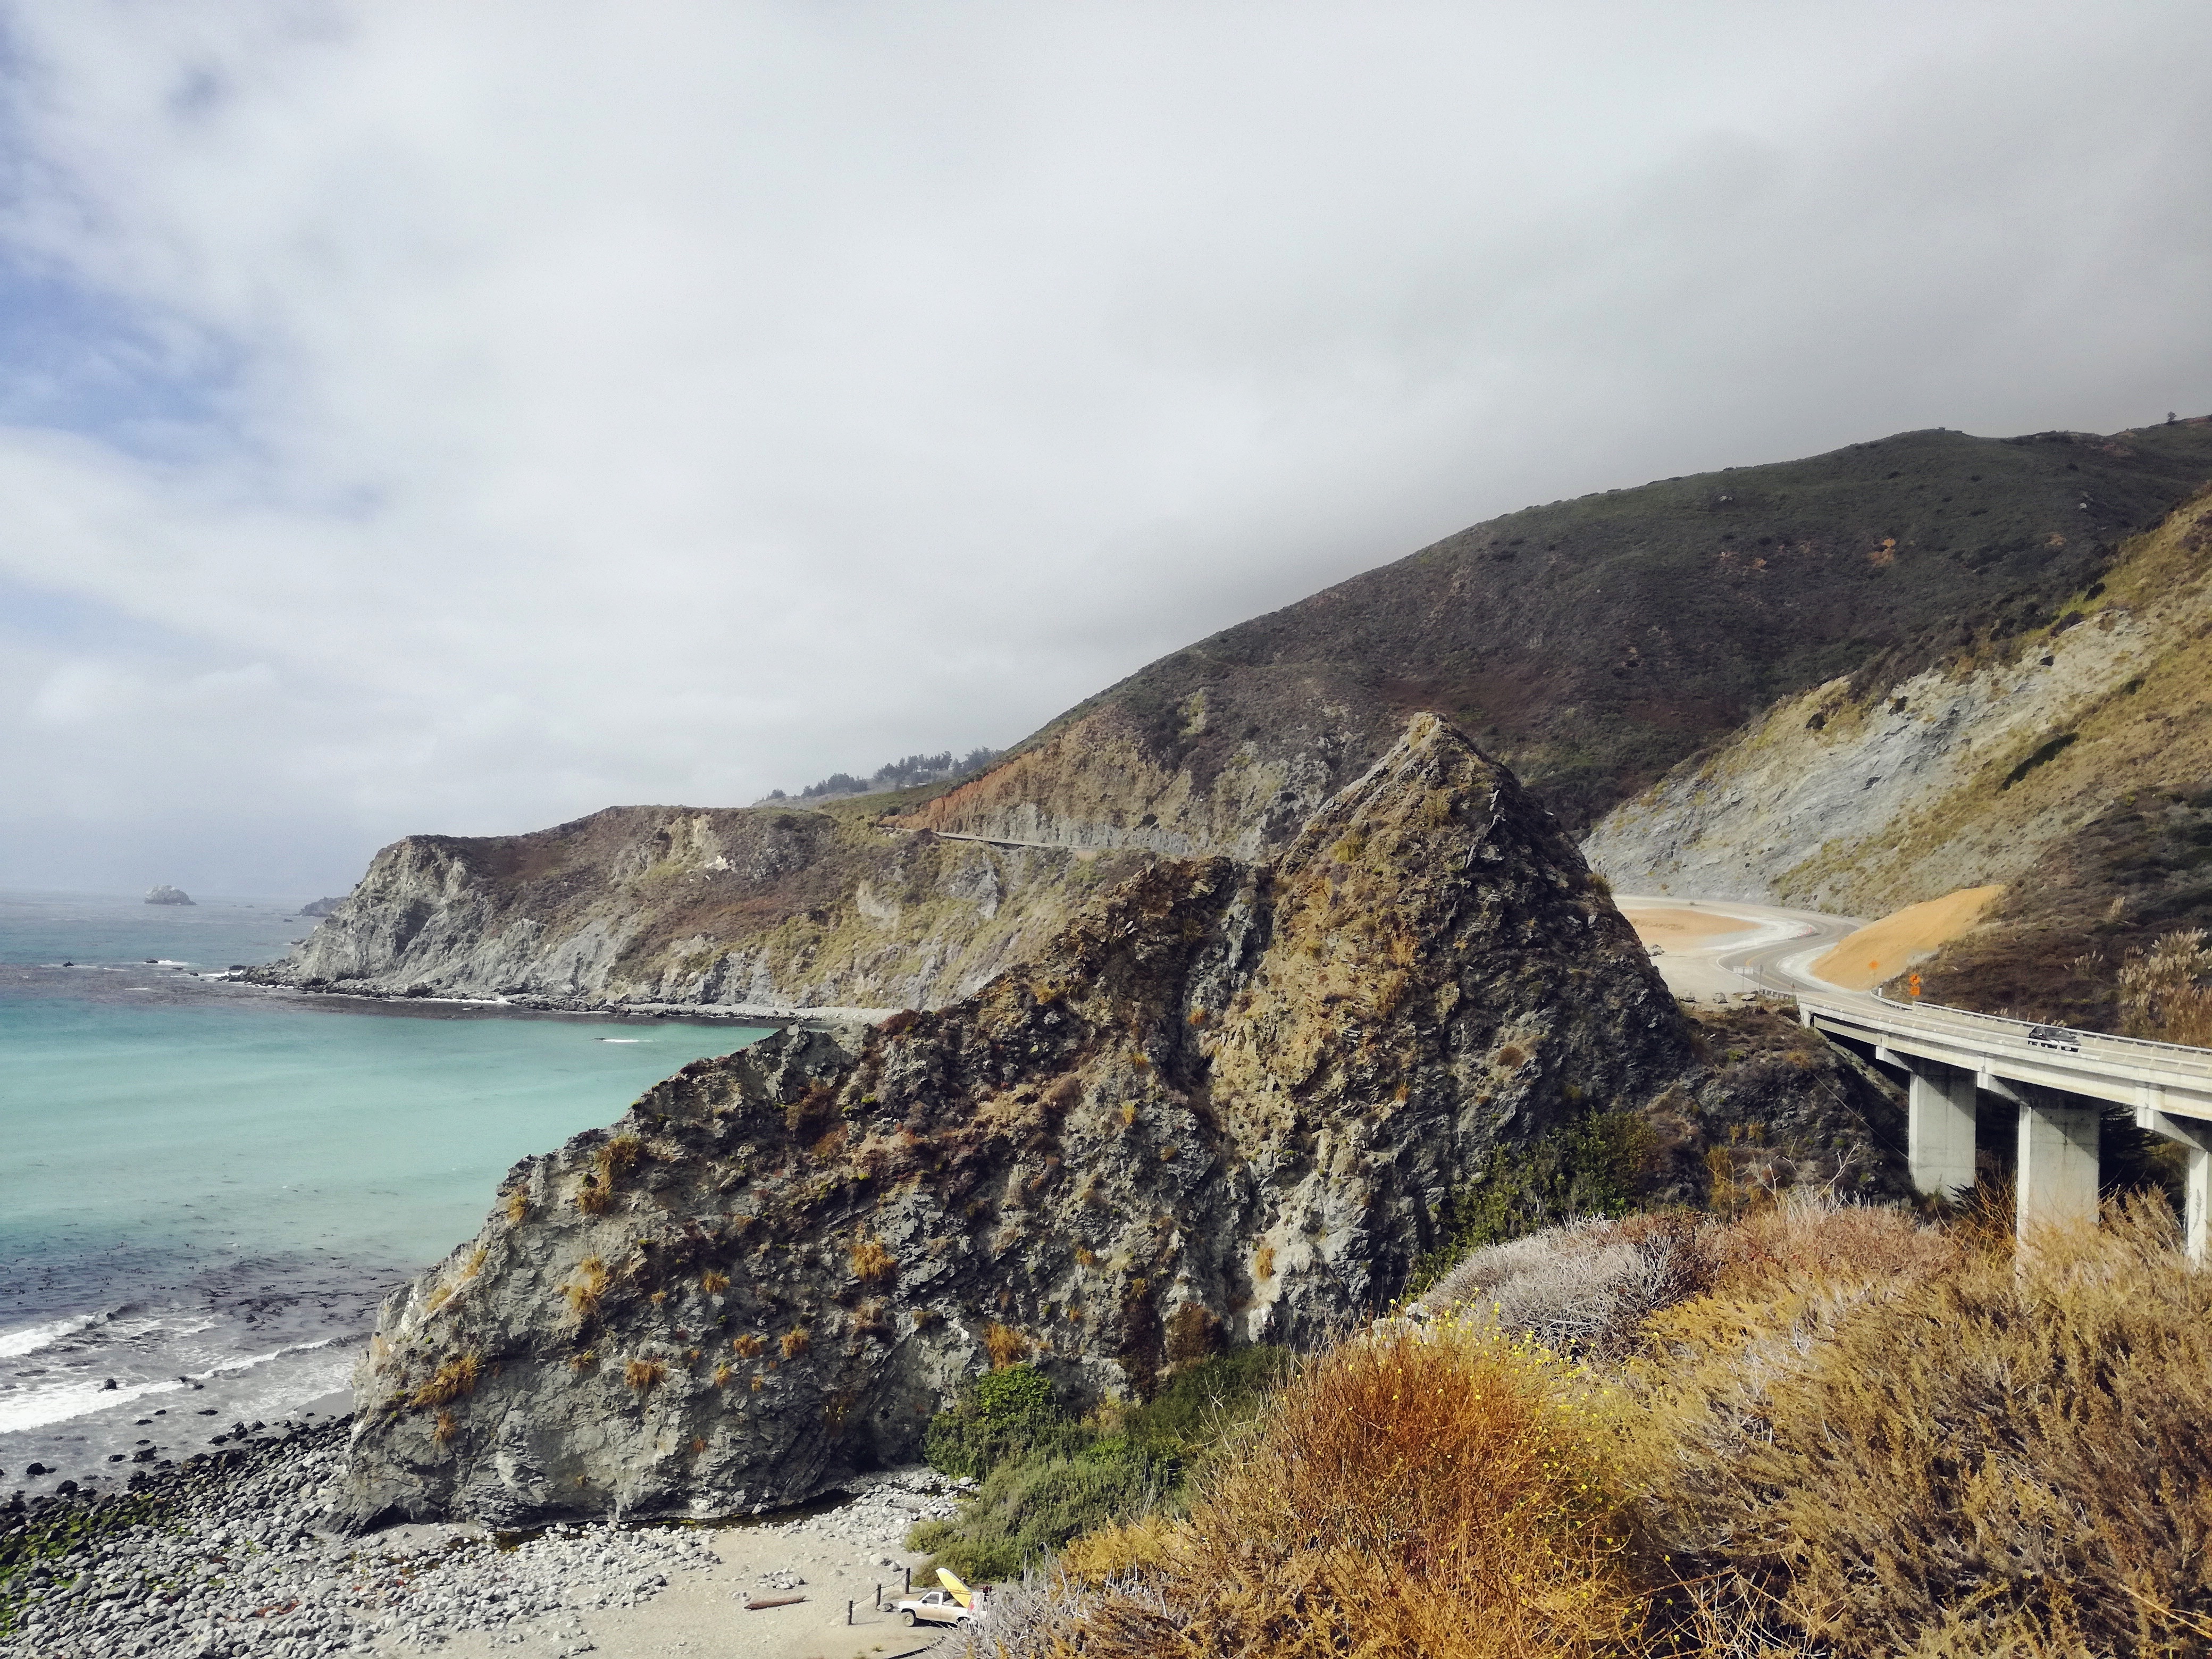
landscape, sea, coast, water, nature, rock, ocean, mountain, road, hill, shore, view, travel, cliff, cove, usa, america, holiday, bay, blue, terrain, california, tour, geology, loch, cape, landform, geographical feature, routeno1